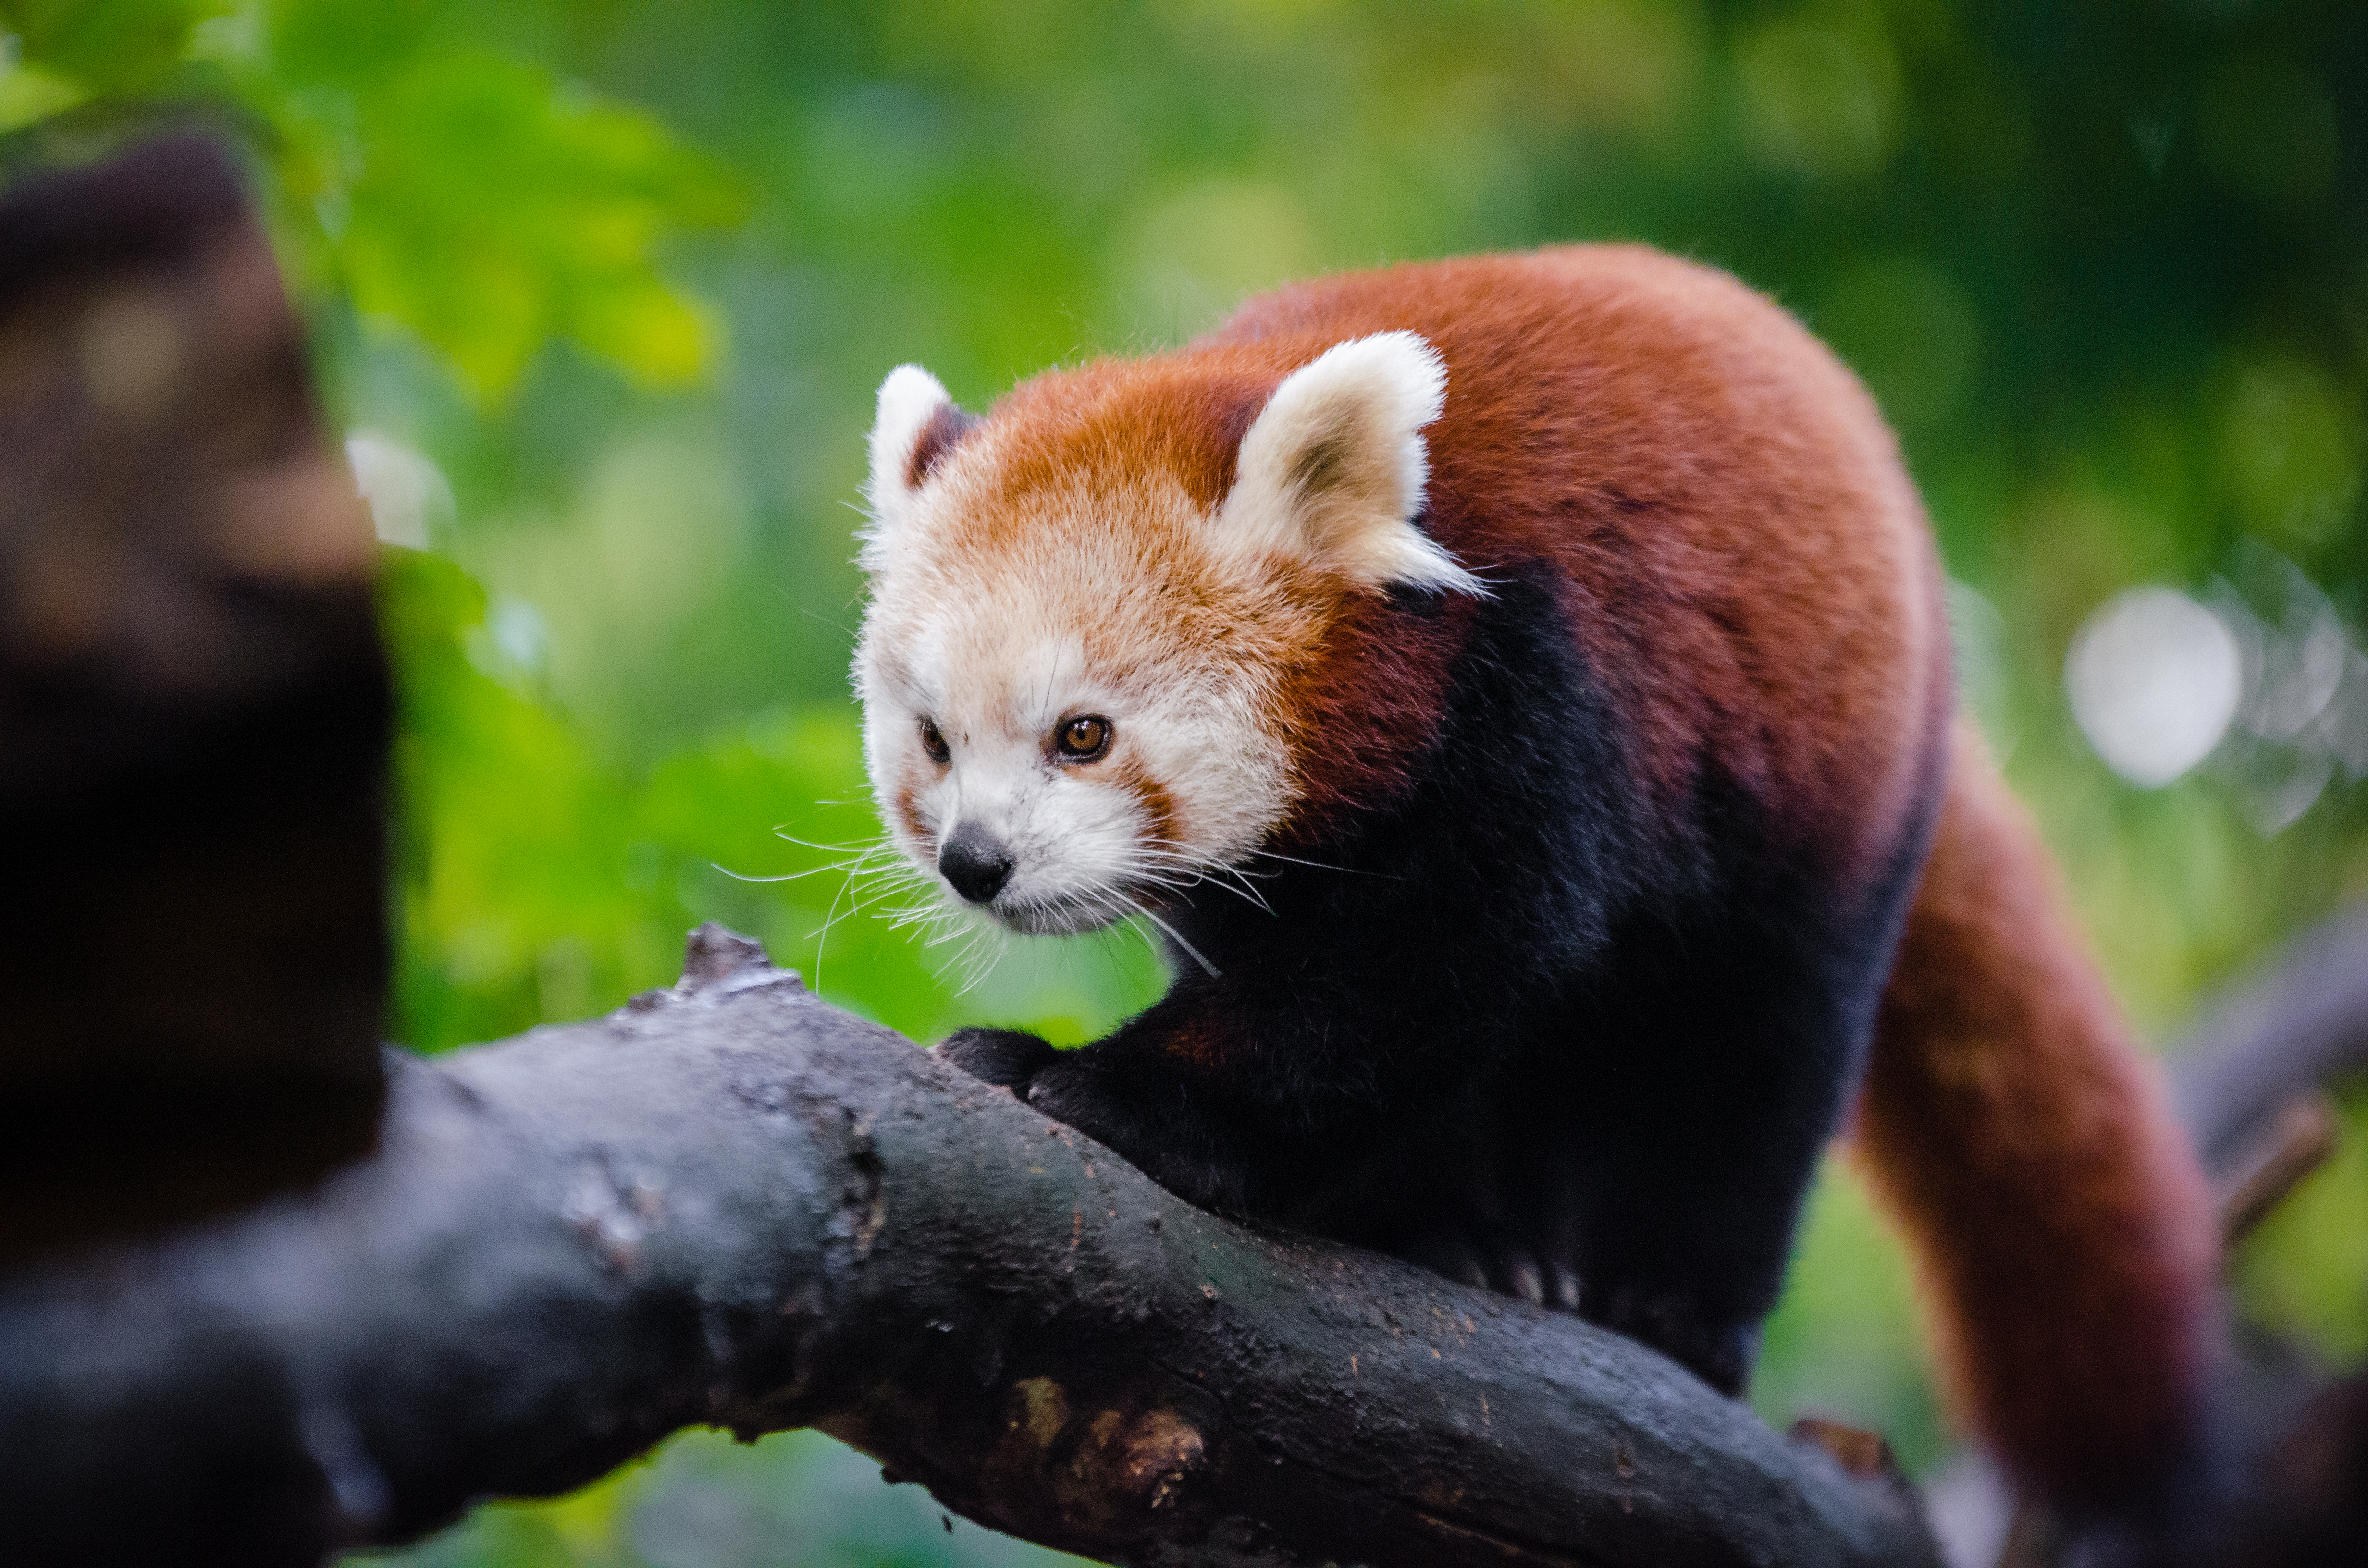
tree, nature, bokeh, blur, field, vintage, sweet, feet, animal, cute, female, bear, wildlife, zoo, fur, orange, young, spring, green, high, red, foot, mammal, nikon, fauna, red panda, panda, 2015, face, nose, paw, tail, animals, ears, endangered, vertebrate, germany, deutschland, natur, paws, tier, depth, iso, depthoffield, fell, gesicht, baum, adorable, bamboo, d7000, roter, kleiner, niedlich, sues, suess, species, bedrohte, tierart, tierpark, weiblich, jungtier, jung, ohren, schwanz, nase, bedroht, ailurus, fulgens, mozilla, firefox, wochenende, weekend, fr hling, gr n, giant panda, sus